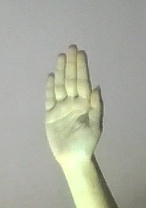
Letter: seen